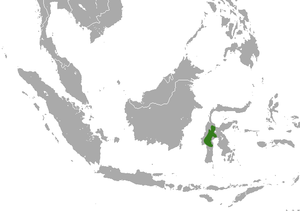
Le Tarsier pygmée est un primate asiatique de la famille des Tarsiidae.